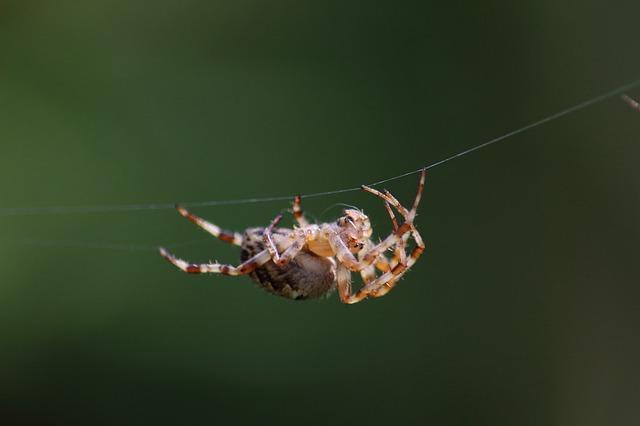
spider